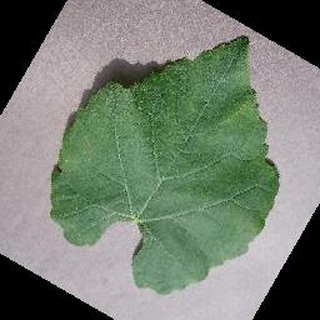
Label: healthy_grape